Jay Porter

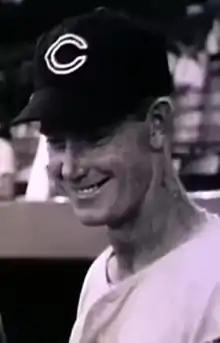
Porter with Cleveland in 1958

J. W. "Jay" Porter (January 17, 1933 – October 11, 2020) was an American professional baseball player who appeared in the major leagues with five different teams between 1952 and 1959. Porter played in 229 major-league games: 91 as a catcher, 62 as an outfielder, 16 as a first baseman, and three as a third baseman, He had a career .228 batting average. He had his best season in 1957, when he hit .250 in 58 games while with the Detroit Tigers.